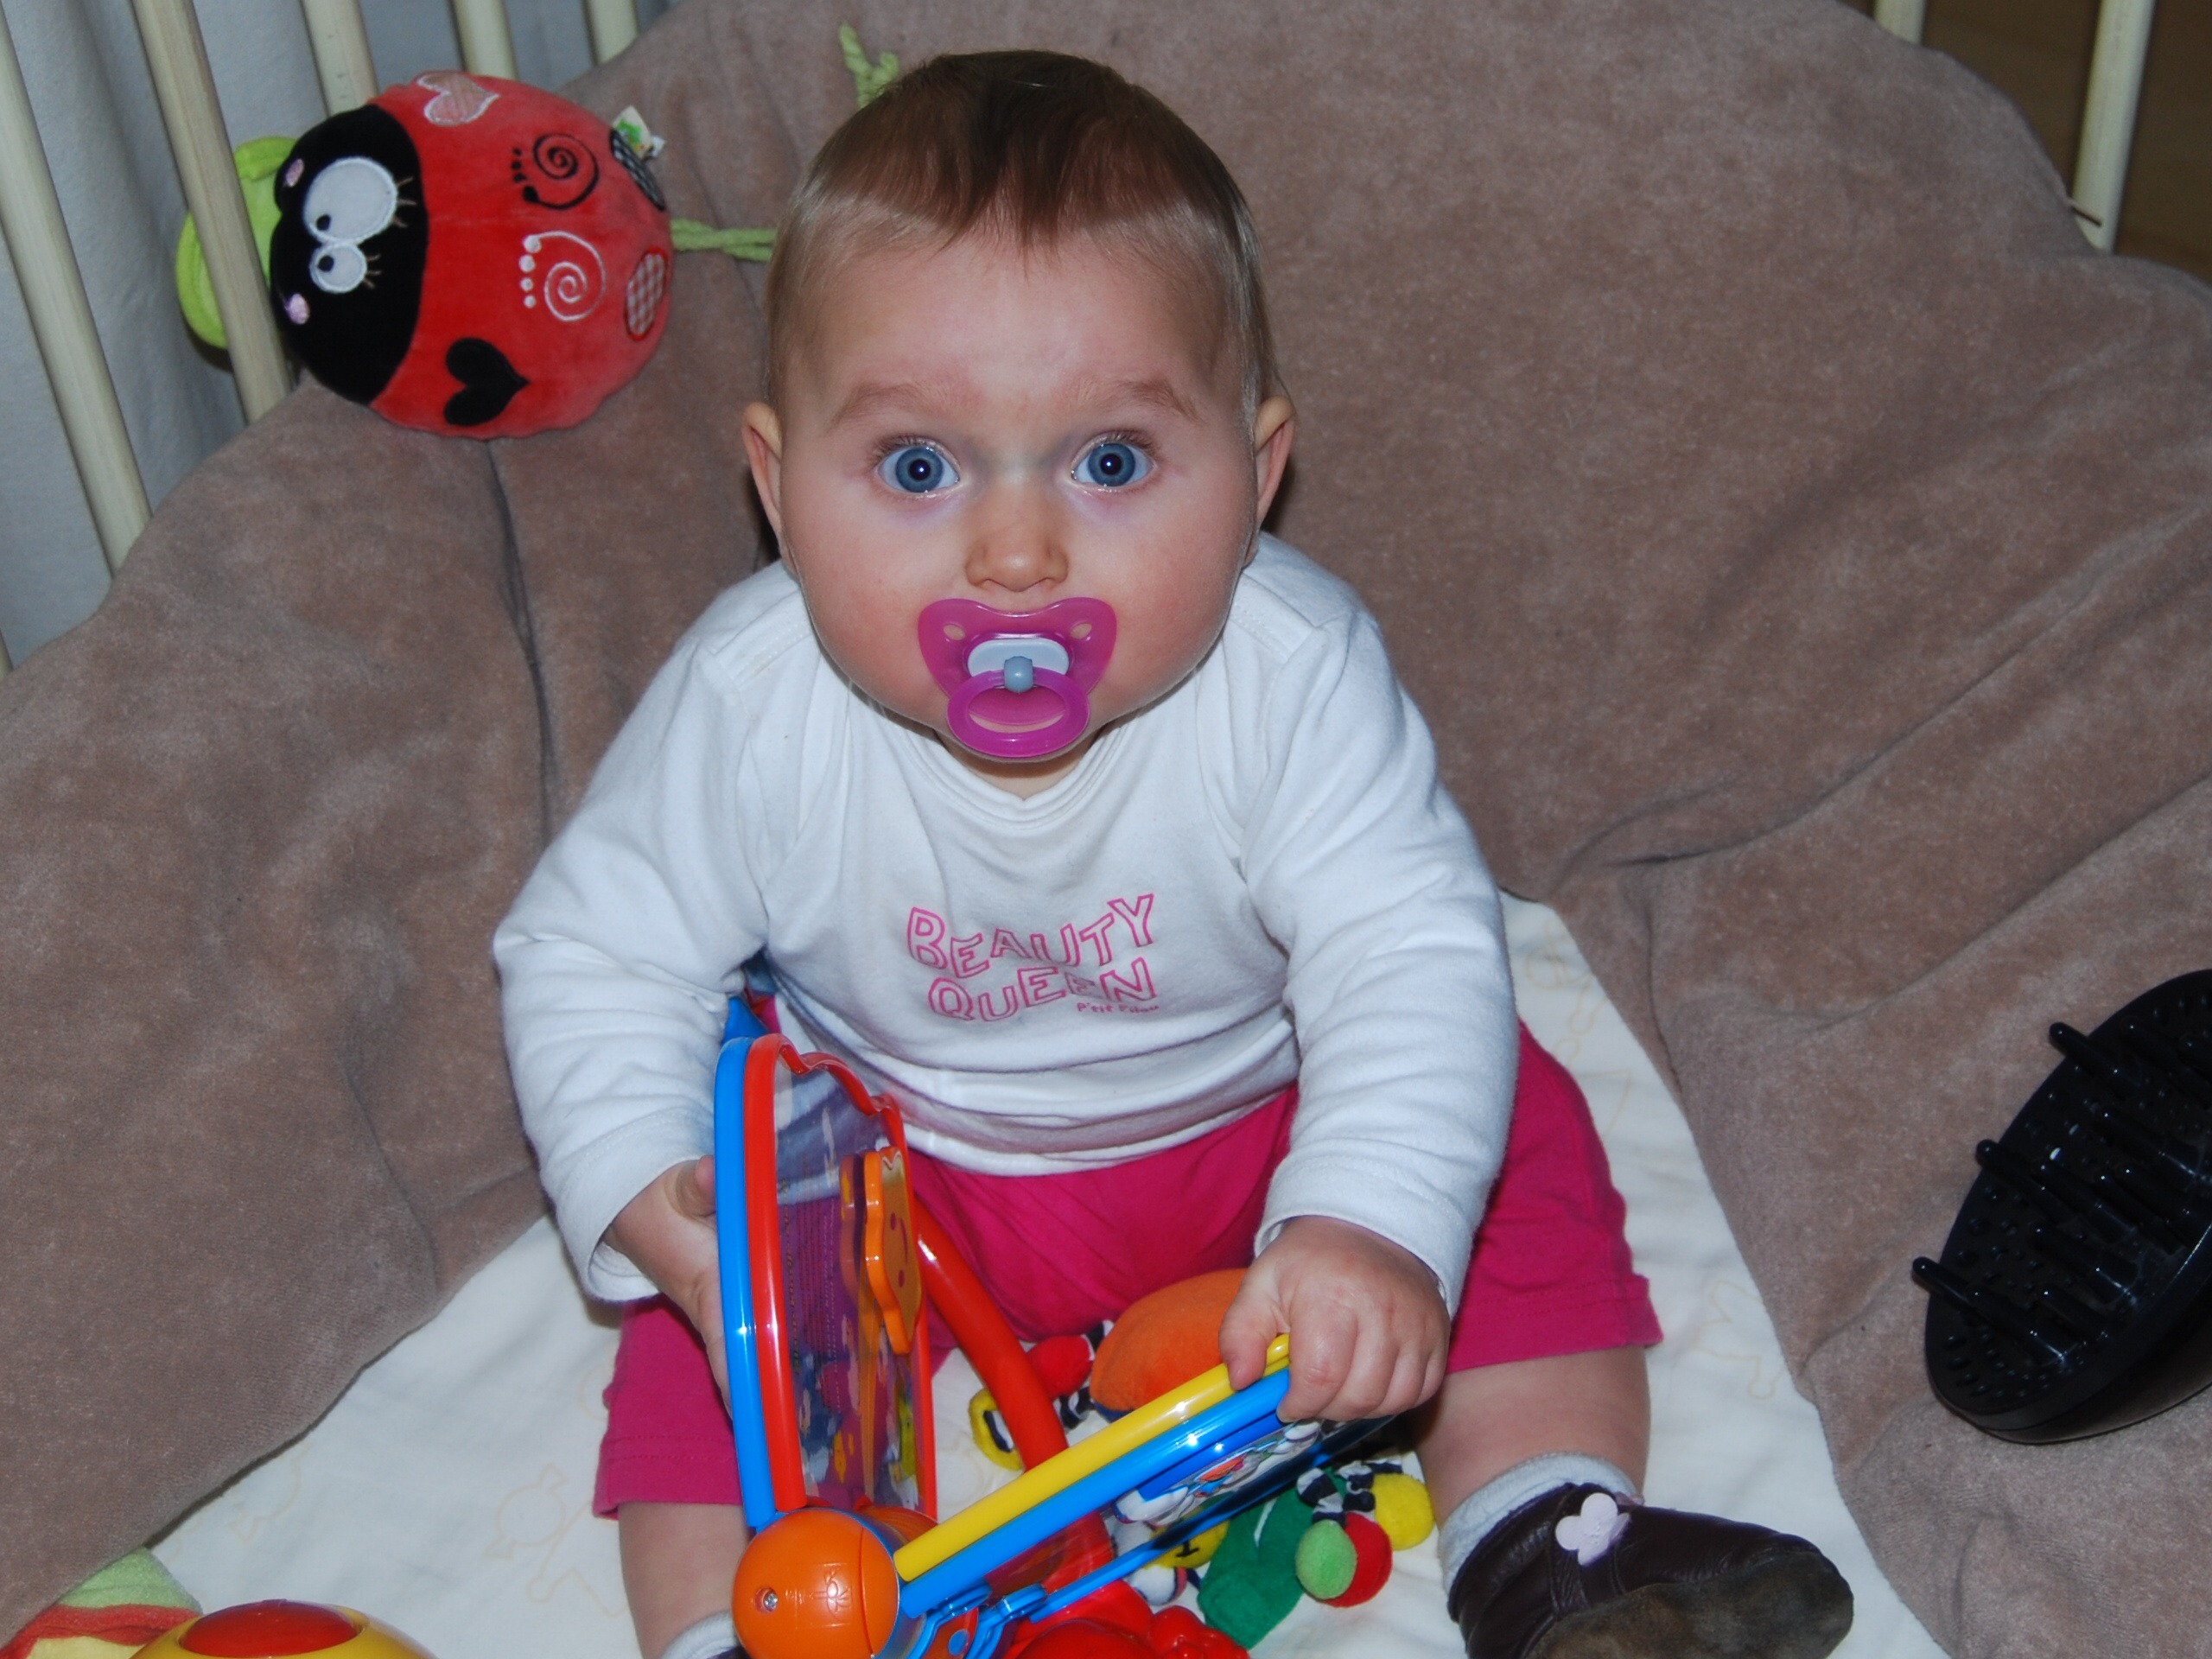
person, people, girl, play, child, baby, infant, toddler, party, day, pacifier, human positions